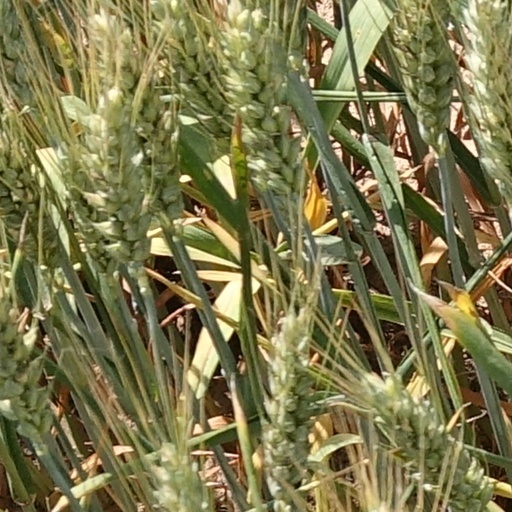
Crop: wheat